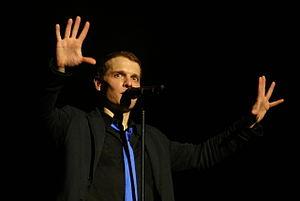
Bénabar en concert à Genève (Suisse)